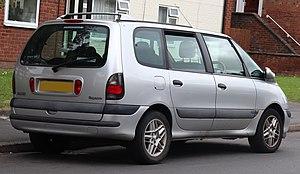
La Renault Espace est une gamme d'automobile monospace du constructeur français Renault. Elle est lancée en 1984, en 1991 puis en 1996, renouvelée en 2002 et enfin depuis 2015.